Geryon

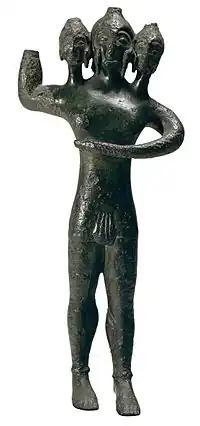
A statuette of Geryon at the Museum of Fine Arts of Lyon

In Greek mythology, Geryon (genitive ), also Geryone (or ), son of Chrysaor and Callirrhoe, the grandson of Medusa and the nephew of Pegasus, was a fearsome giant who dwelt on the island Erytheia of the mythic Hesperides in the far west of the Mediterranean. A more literal-minded later generation of Greeks associated the region with Tartessos in southern Iberia. Geryon was often described as a monster with either three bodies and three heads, or three heads and one body, or three bodies and one head. He is commonly accepted as being mostly humanoid, with some distinguishing features (such as wings, or multiple bodies etc.) and in mythology, famed for his cattle.